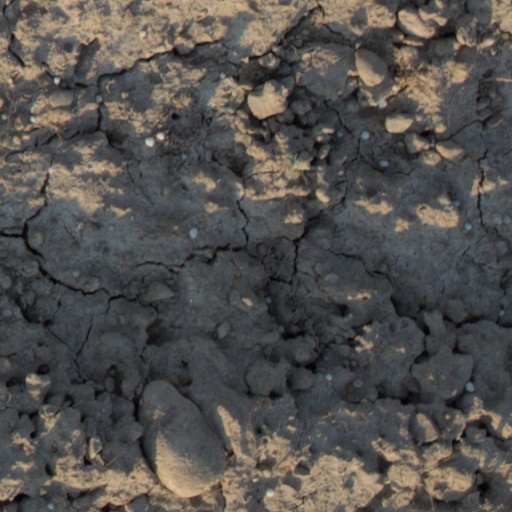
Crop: wheat